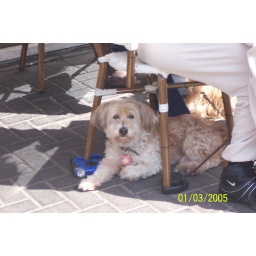
Lottsa dogs in Tel Aviv. A cute one.